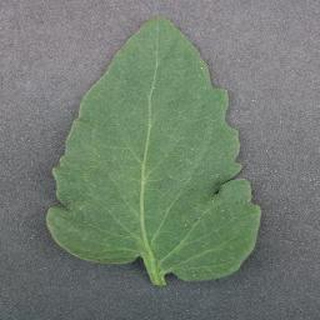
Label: healthy_tomato